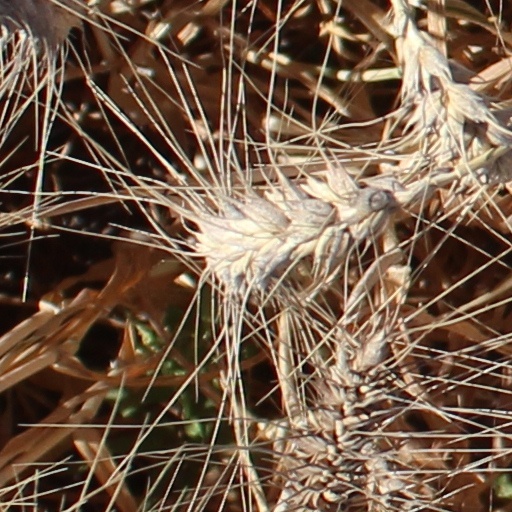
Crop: wheat